Bukovina Germans

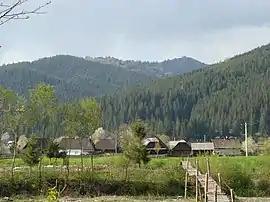
Straja, an example of a rural settlement in southern Bukovina where Germans were the second most numerous ethnic group after the Romanian majority.

In 1944–45, as the Russian front moved closer to the Kingdom of Romania, the Bukovina Germans who were forcefully settled in Polish areas (like the remaining German population), fled westward or wherever they could manage. Some remained in what was to be East Germany while others went to Austria. In 1945, during the last year of war, the 7,500 or so remaining Germans in Bukovina were evacuated to Germany, ending (except for a relatively feeble number of persons) a significant German presence in Bukovina, Romania after 1940.